Edwina Sheppard Pepper

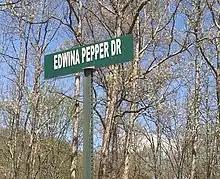
Edwina Pepper Drive sign at the John A Sheppard Ecological Reservation (JASMER)

Ewina Pepper died November 11, 1988, at Appalachian Regional Hospital in South Williamson, Kentucky. Edwina Pepper's grave is near her home, "The Knob", which is now a children's summer camp.